Krystyna Skarbek

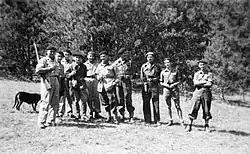
"Maquisards" (Resistance fighters) in the vicinity of Savournon in the Hautes-Alpes in August 1944. SOE agents are second from right, (possibly) Skarbek, third John Roper, fourth, Robert Purvis.

The SOE had several branches working in France. Though most of the women in France answered to F Section in London, Skarbek's mission was launched from Algiers, the base of AMF Section. This section was only set up in the wake of Operation Torch, the Allied landings in North Africa, partly with staff from London (F Section) and partly with staff from Cairo (MO.4). AMF Section served three purposes: it was simpler and safer to run the resupply operations from Allied North Africa than from London, across German-occupied France; the South of France was to be liberated by separate Allied landings there (Operation Dragoon), so SOE units in the area needed be supplied by their headquarters in Algiers, not by London; and AMF Section tapped into the skills of the French living in North Africa. With the two invasions in Normandy and southern France in late spring and summer 1944, these distinctions became irrelevant, and almost all the SOE Sections in France were united with the Maquis into the "Forces Francaises de l'Interieur" ("FFI"). (There was one exception: The EU/P Section, which was formed by Poles in France and remained part of the trans-European Polish Resistance movement, under Polish command.)